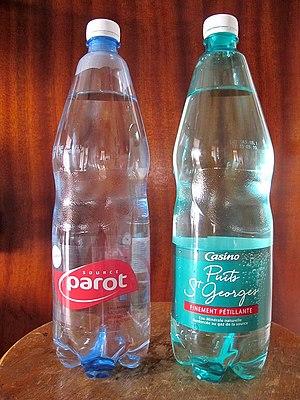
Spécimens de bouteilles de Parot 125 PET et Puy-Saint-Georges 125 PET.
Parot est une entreprise française d'eau minérale, dont les sources et le siège sont situés à Saint-Romain-le-Puy, dans la Loire.